Memorial Chapel, Niš

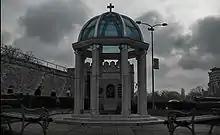
Memorial Chapel

Memorial Chapel was built in memory of the 1999 NATO bombing of the Federal Republic of Yugoslavia victims from the city of Niš. The chapel was built by the City government of Niš, and it is situated on Sumatovacka Street near Niš Fortress and Banovina palace, currently seat of the University of Niš.